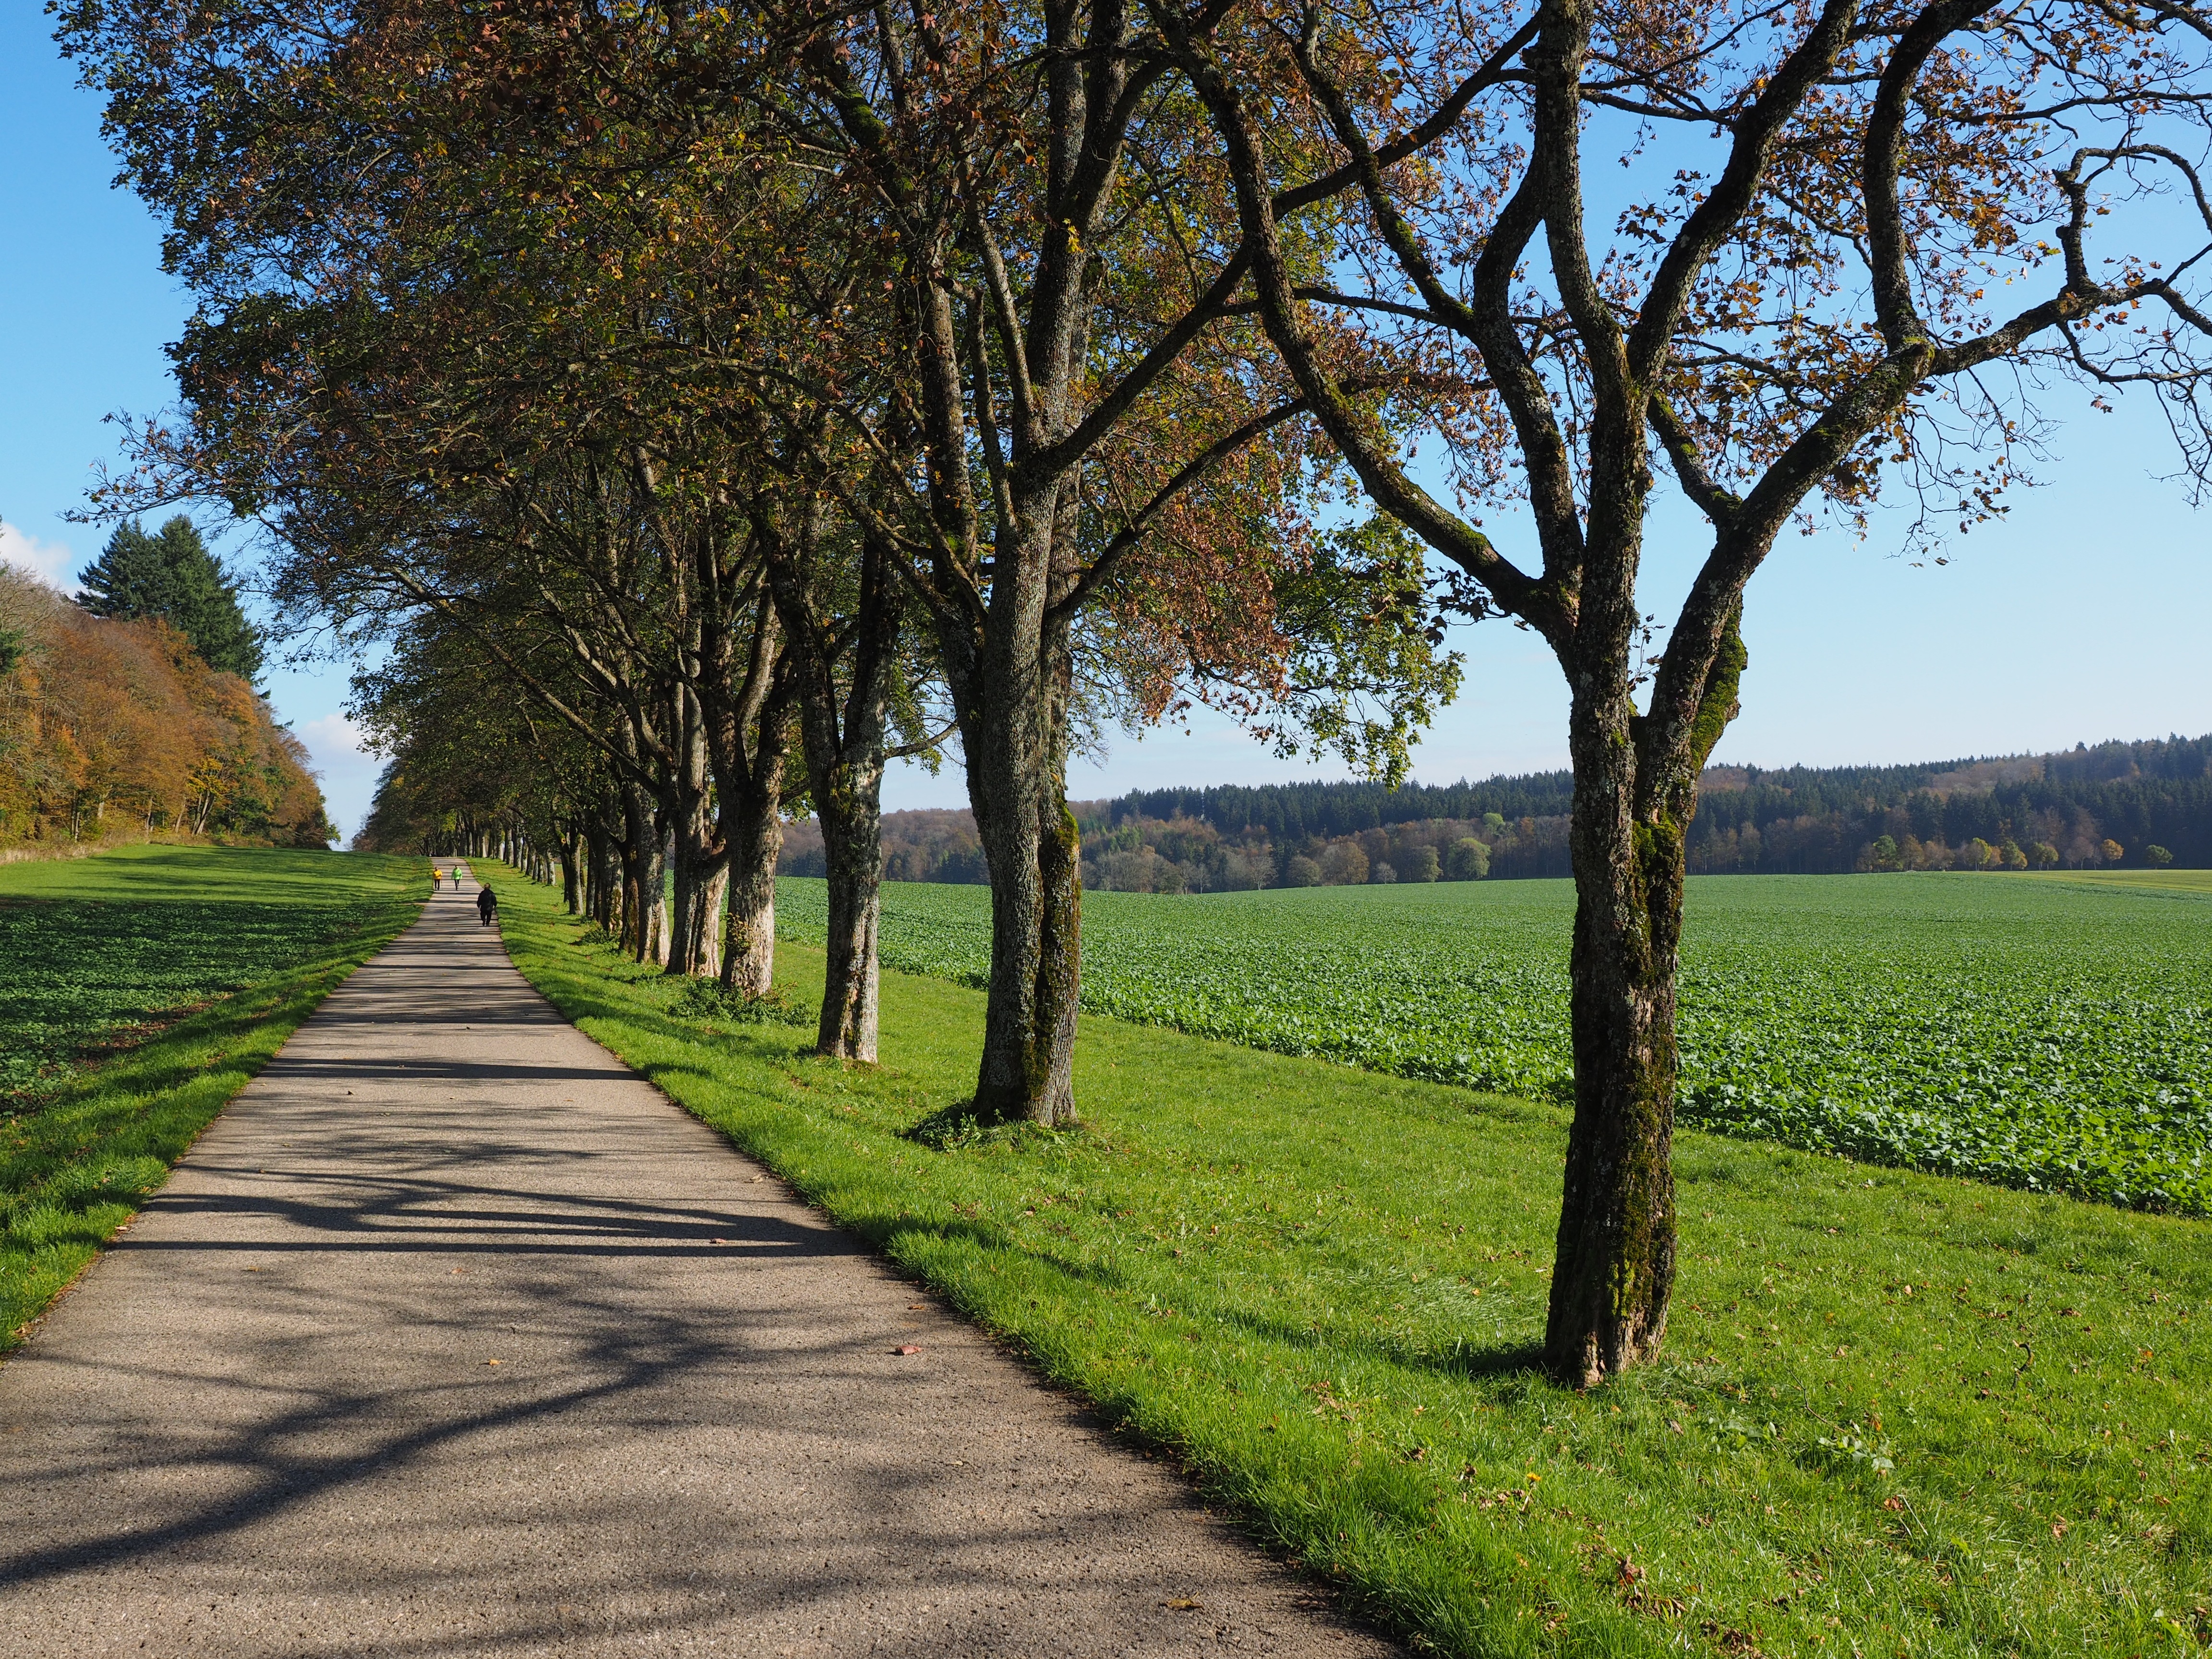
landscape, tree, nature, grass, plant, road, field, farm, lawn, meadow, leaf, hill, flower, green, pasture, autumn, park, trees, avenue, shrub, plantation, promenade, estate, woodland, away, rural area, woody plant, sankt johann